Nishimura Yohachi

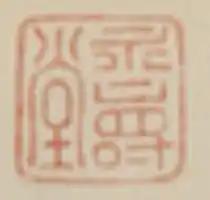
The seal used by the Yohachi shop for the release of Thirty-six Views of Mount Fuji

He is known to have been a member of the Fuji-kō, an Edo period cult centred around Mount Fuji. Founded by an ascetic named Hasegawa Kakugyō (1541–1646), the cult venerated the mountain as a female deity, and encouraged its members to climb it. In doing so they would be reborn, "purified and... able to find happiness." The cult waned in the Meiji period and although it persists to this day it has been subsumed into Shintō sects. The publisher's association with the Fuji-kō gives clues not only to imagery in his portrait by Utagawa, but also to his eagerness to participate in the production of Hokusai's various works celebrating Mount Fuji.